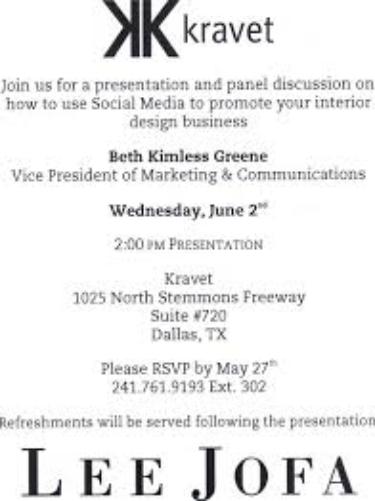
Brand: Kravet
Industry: Necessities